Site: brandenburg
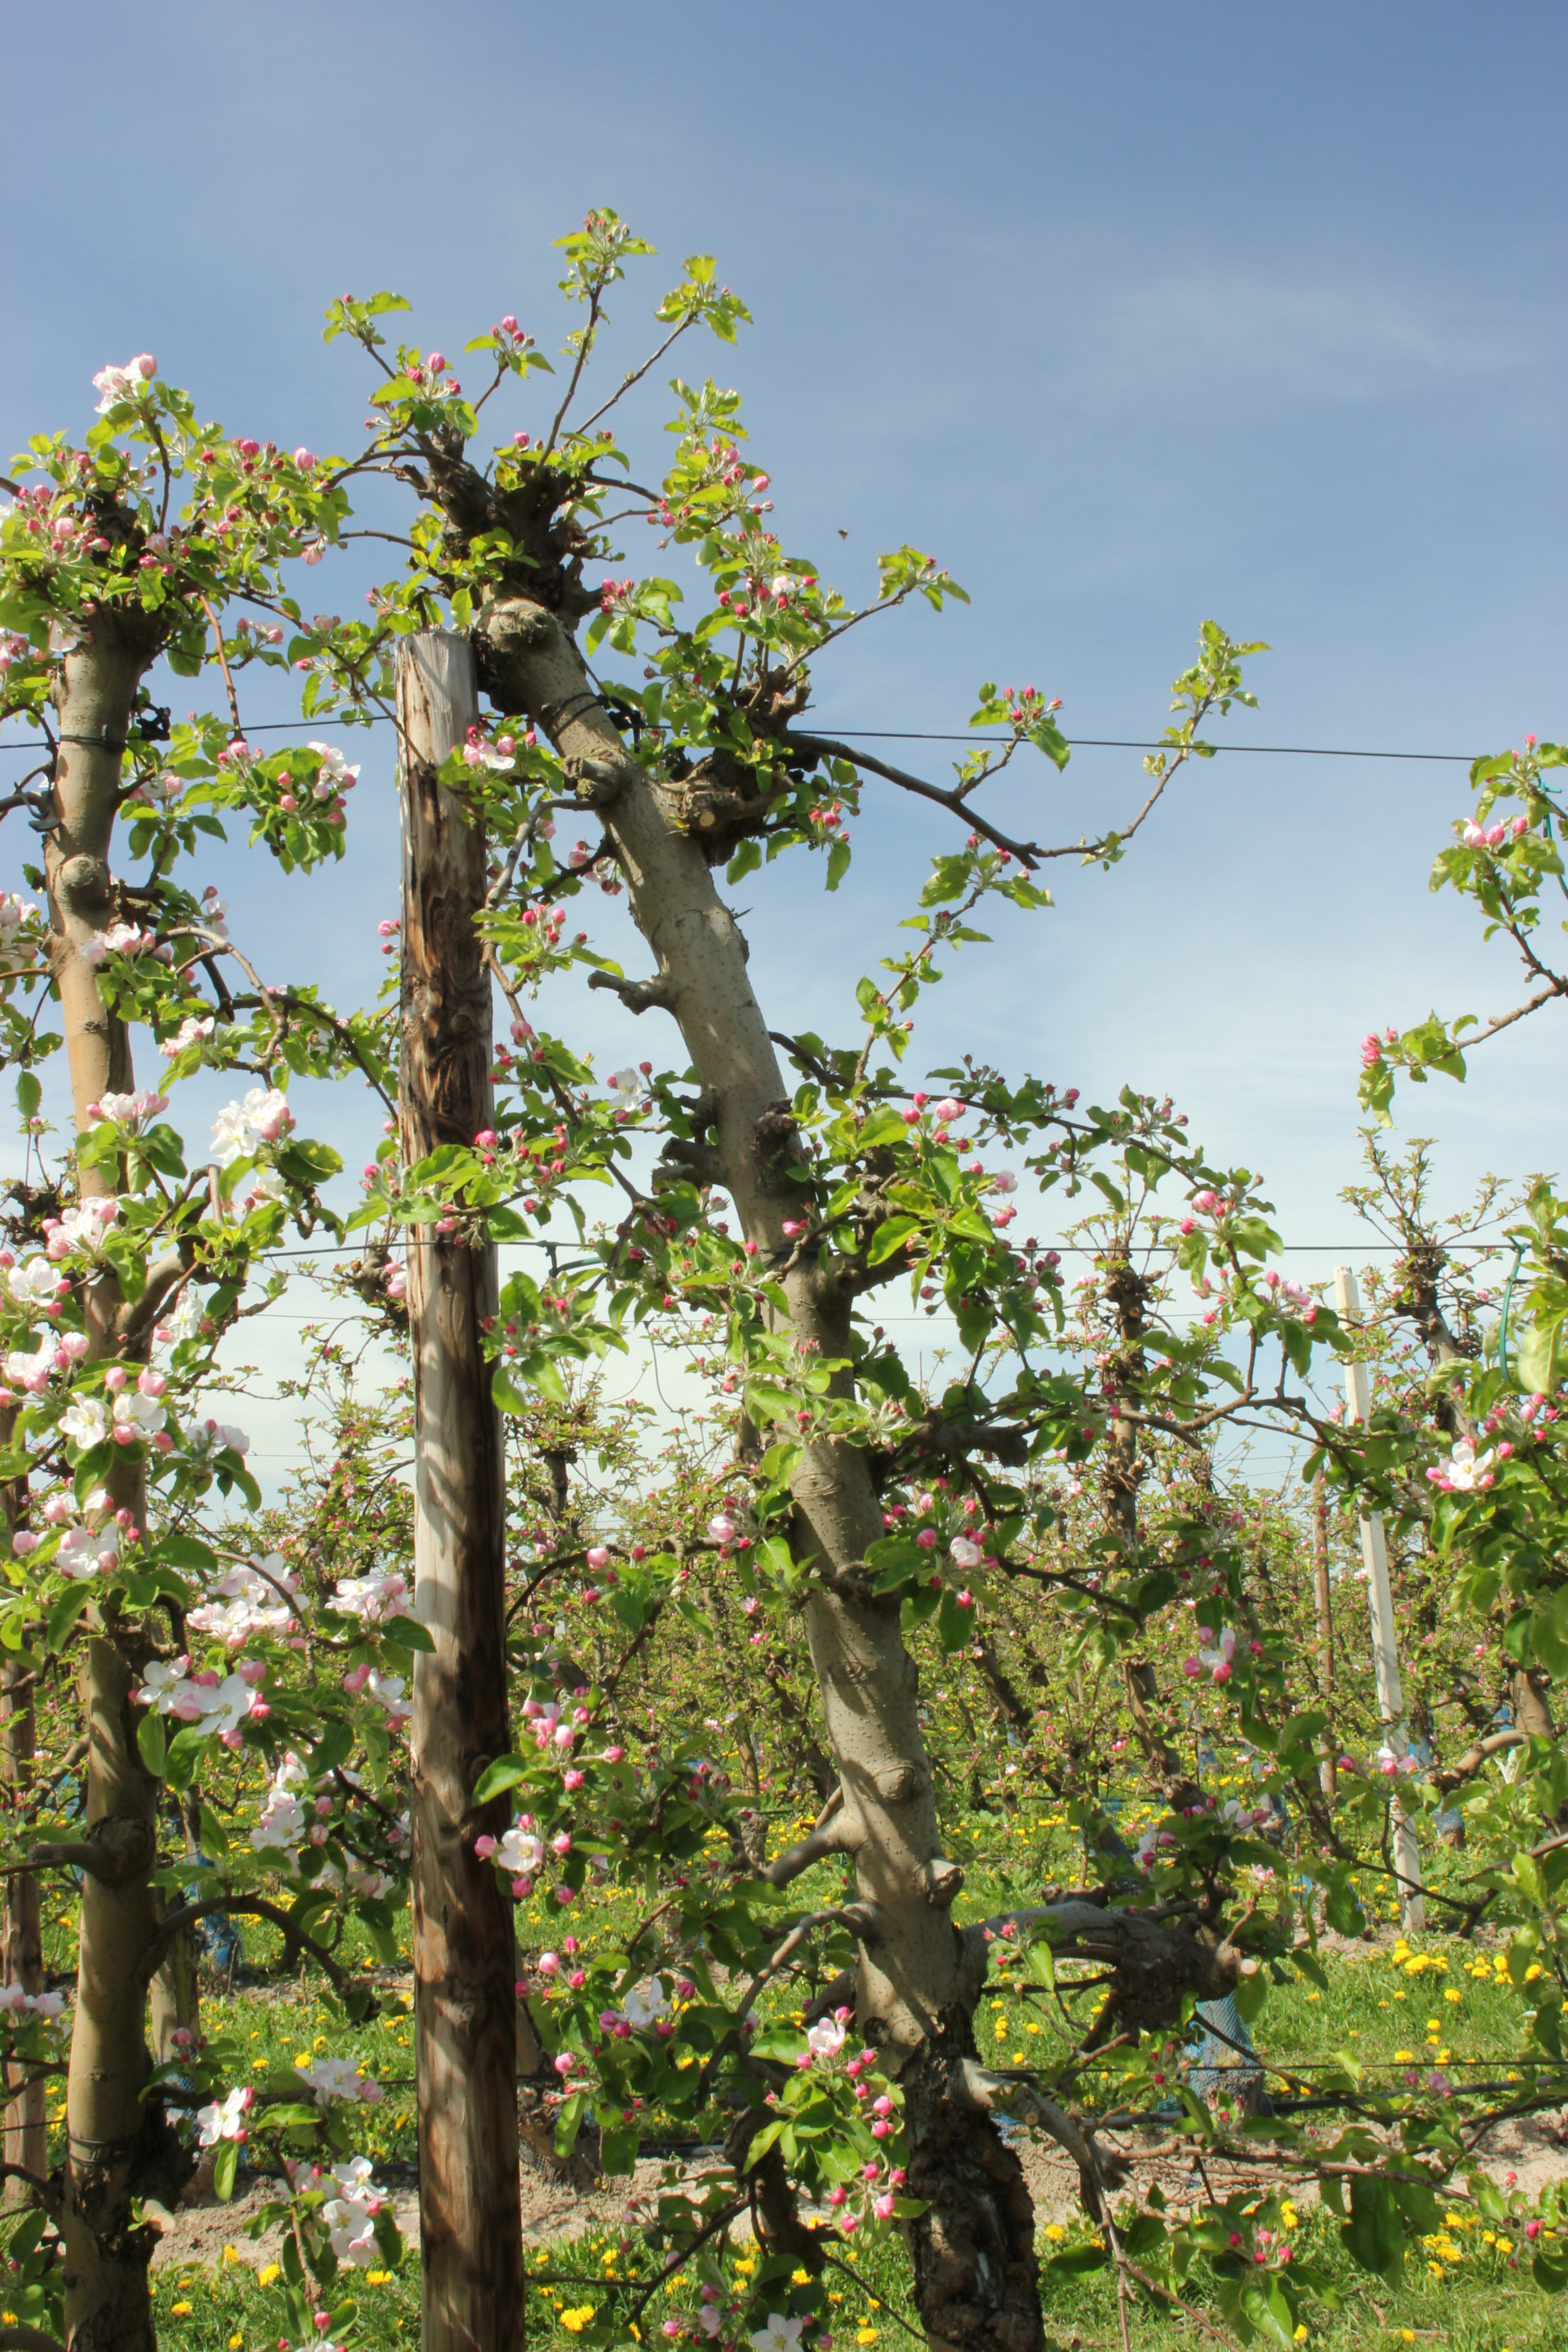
Growth stage (BBCH 57): Inflorescence emergence